Cornell Road

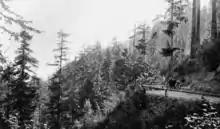
Cornell Road, from Frances Fuller Victor's "Atlantis Arisen" (1891)

Cornell Road is an east–west street and traffic corridor in the Portland metropolitan area, in Multnomah and Washington counties in the U.S. state of Oregon. It crosses the Tualatin Mountains (West Hills) between the Willamette Valley and the city of Portland on the east and the Tualatin Valley and the city of Hillsboro on the west.